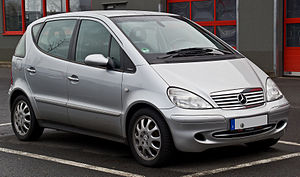
Mercedes-Benz type 168 / Modelhistorie / Opståelse
Mercedes-Benz type 168 var en lille mellemklassebil fra Mercedes-Benz. Bilen, som var Mercedes-Benz' første personbil med forhjulstræk, blev introduceret i efteråret 1997 under A-klasse navnet. Den korte version hed internt W168, mens den i foråret 2001 introducerede lange version hed V168.